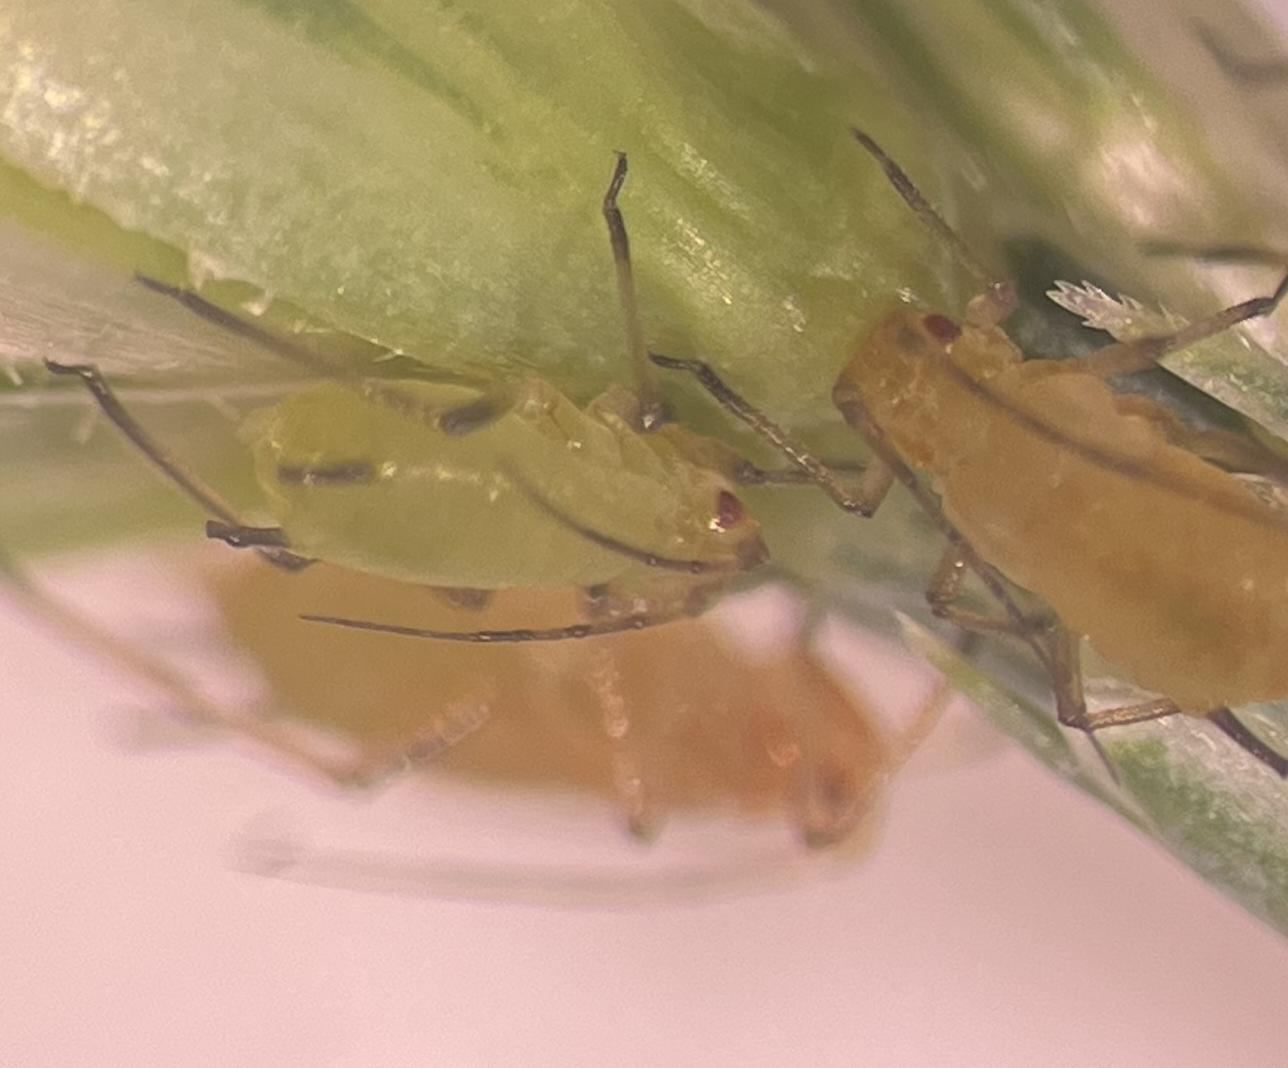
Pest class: english_grain_aphid